Moses Dickson

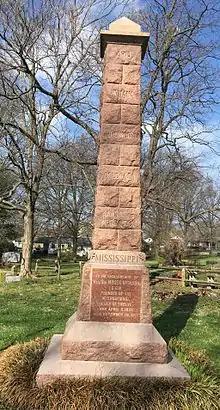
Photo of Rev. Moses Dickson Monument taken in Father Dickson Cemetery, located at 845 Sappington Rd, Crestwood, Mo.

The Revered Moses Dickson died of typhoid fever on November 28, 1901. His funeral at St. Paul's AME Church in St. Louis was attended by thousands of people from all over the United States. He is buried at the Father Dickson Cemetery in Crestwood, Missouri.